735th Tank Battalion (United States)

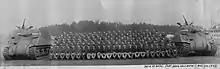
735th Tank Battalion Service Co

The 735th Tank Battalion was activated at Fort Lewis, Washington on 10 January 1943 as the 735th Tank Battalion (Medium), drawing its initial cadre of officers from the 743rd Tank Battalion After undergoing basic training for the new recruits and draftees, then tank training, the battalion rail-loaded in late summer to La Pine, Oregon to conduct large scale maneuvers. On 1 November 1943, the unit was redesignated as the 735th Tank Battalion and adopted the organization in which it would fight throughout the European Campaign. The battalion left La Pine and rail loaded to Yakima Anti-Aircraft Artillery Range in November. While at Yakima the company of light tanks, Company D, was formed, although they did not receive the M5 Stuart tanks until they returned to Fort Lewis in December. On 23 January 1944, the 735th boarded a troop train at Fort Lewis, bound for Camp Myles Standish, Massachusetts, en route for the European Theater of Operations.